2019 Kyrgyz protests

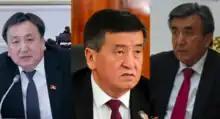
The Jeenbekov brothers - Asylbek and Zhusupzhan - widely influenced the political vertical of power in Kyrgyzstan, causing accusations of family-clan dictatorship

President Sooronbay Jeenbekov retained the high posts of his relatives, Ambassador Zhusup Jeenbekov and deputy Asylbek Jeenbekov, who became very influential figures in the country although they promised to the public that if Sooronbay Jeenbekov was elected president they would leave high government posts. 5 months after Sooronbay Jeenbekov took office as President of the Kyrgyz Republic, at the SDPK congress, the delegates of the congress recommended Asylbek Jeenbekov to immediately surrender the mandate of the deputy of the Jogorku Kenesh of the Kyrgyz Republic. But there was no reaction from the Jeenbekovs.